Martin Lewis (English actor)

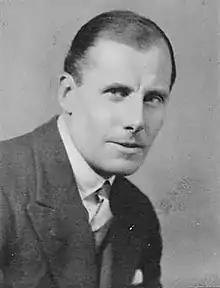
1939 Spotlight casting directory photo

Martin Lewis, (born 8 September 1888 – died 1 April 1970), was an English actor. He has appeared in various films and shows including "The Stronger Sex", "The Riverside Murder", "The Heirloom Mystery" and the series "Emergency-Ward 10". On stage, he played Dr. Bradman in the original West End production of Noël Coward's "Blithe Spirit" in 1941.